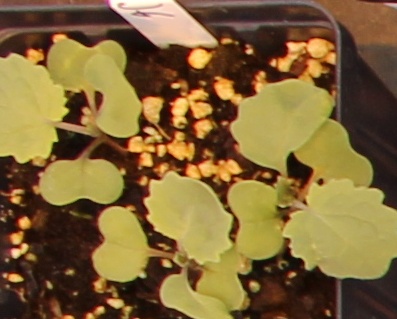
Label: Canola